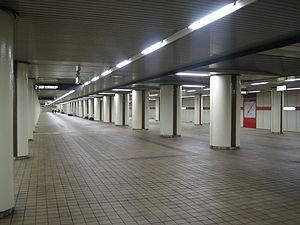
Takaoka est une station du métro de Nagoya sur la ligne Sakura-dōri dans l'arrondissement de Higashi à Nagoya.